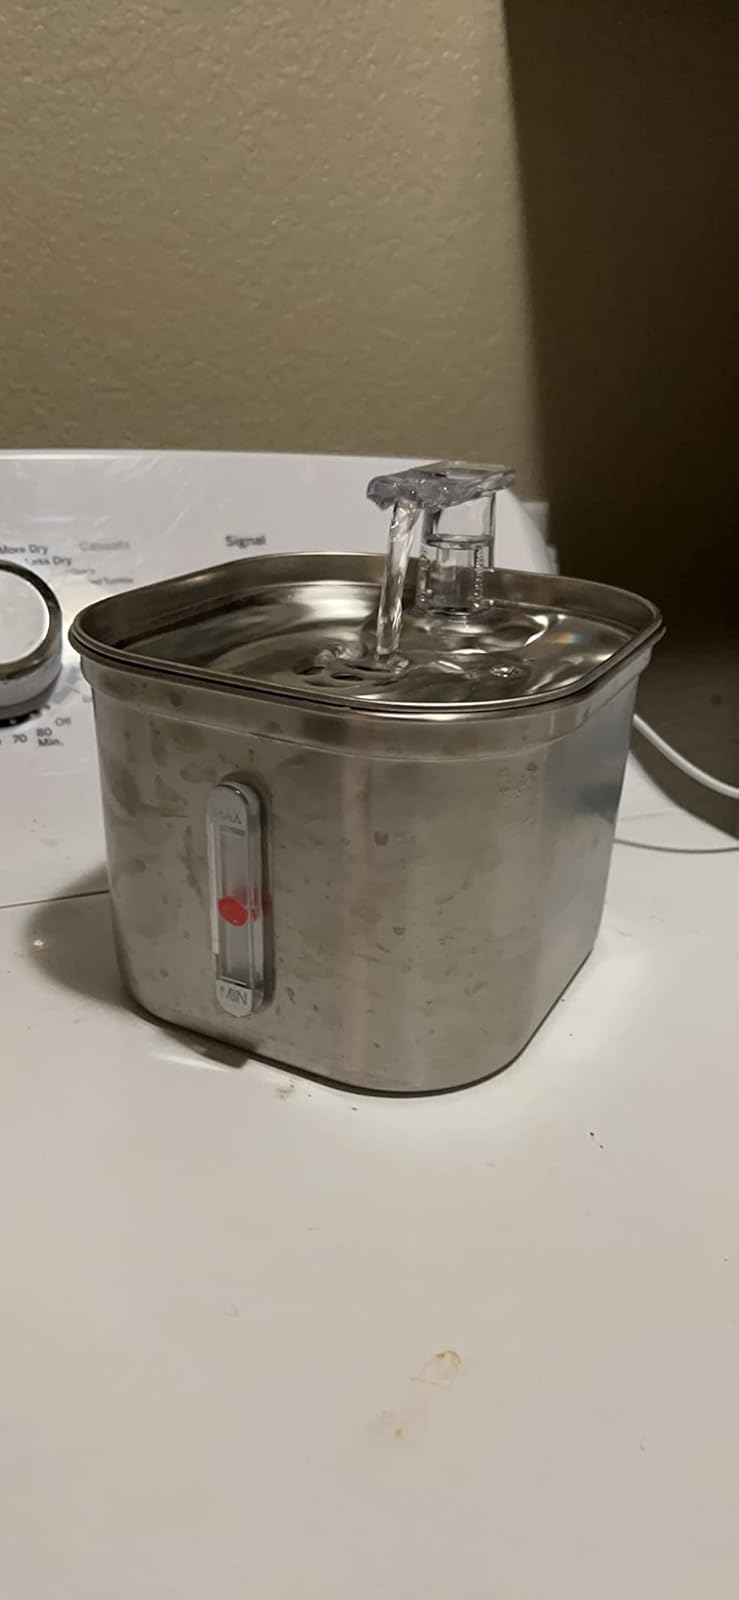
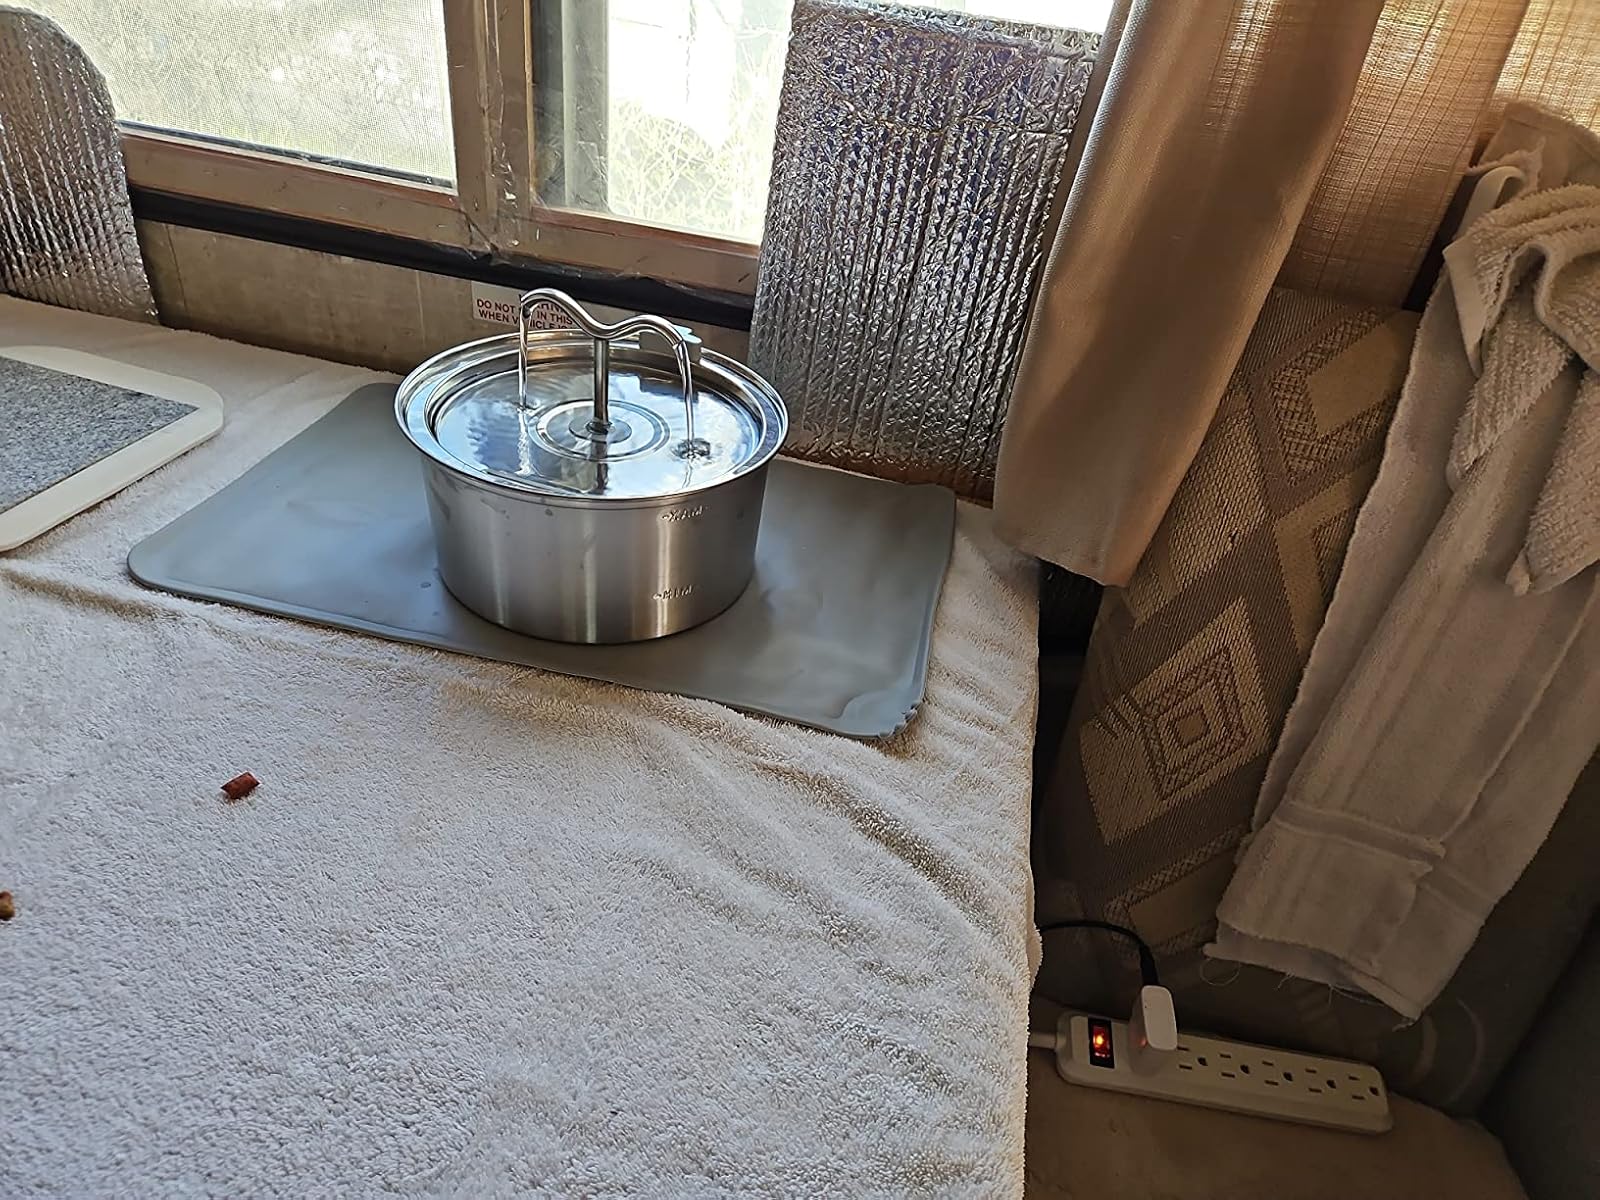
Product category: items_bowl
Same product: no